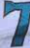
Number: 7